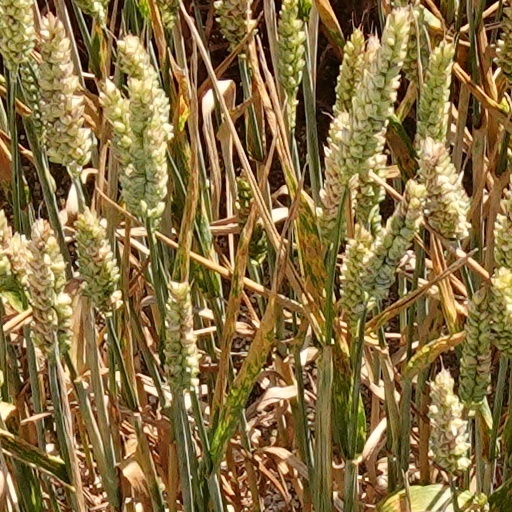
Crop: wheat